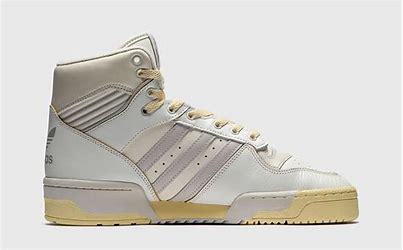
Brand: adidas
Model: Rivalry Skate